Naval Aircraft Factory N3N

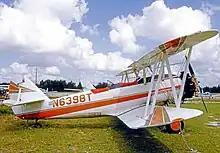
NAF N3N-3 flown privately in Florida in 1972

The N.A.F. built 997 N3N aircraft beginning in 1935. They included 179 N3N-1s and 816 N3N-3s, plus their prototypes. Production ended in 1942, but the type remained in use through the rest of World War II. The N3N was the last biplane in US military service - the last (used by the U.S. Naval Academy for aviation familiarization) were retired in 1959. The N3N was also unique in that it was an aircraft designed and manufactured by an aviation firm wholly owned and operated by the U.S. government (the Navy, in this case) as opposed to private industry. For this purpose, the U.S. Navy bought the rights and the tooling for the Wright R-760 series engine and produced their own engines. These Navy-built engines were installed on Navy-built airframes.